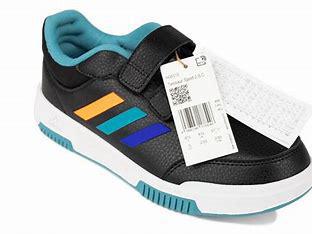
Brand: Adidas
Model: Tensaur Sport Training Hook And Loop